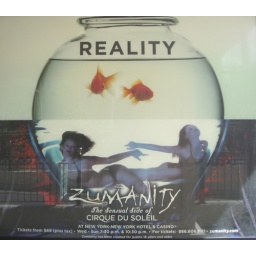
Hot chicks swimming naked in a fish bowl